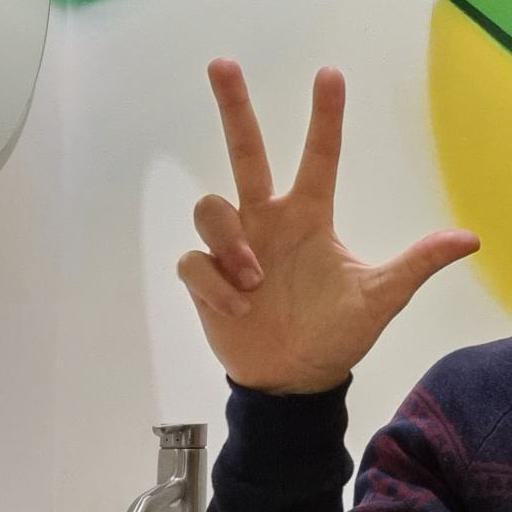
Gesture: three2